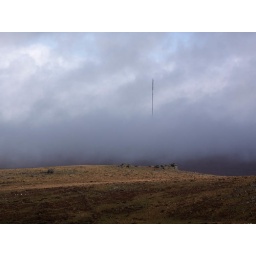
The television mast above the low clouds surrounding North Hessary Tor on Boxing Day